Wii

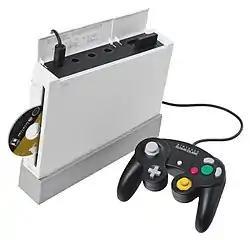
Wii console with black GameCube controller

The original launch Wii consoles are backward-compatible with all GameCube software, memory cards, and controllers, although Korean Wii consoles do not have backward compatibility. A Wii console in the backwards compatibility mode is restricted to GameCube functionality, and a GameCube controller is required to play and a GameCube memory card. Because of the lack of the expansion port on the Wii, devices using the expansion port, such as the GameCube Broadband Adapter and Modem Adapter and the Game Boy Player do not work. The revised Wii model and the Wii Mini lack the GameCube backward compatibility features.